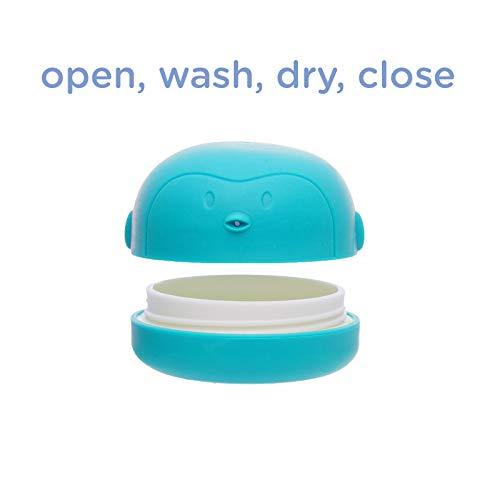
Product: Ubbi Squeeze and Switch Silicone Mold Free Bath Toys for Toddlers and Baby
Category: Toys & Games | Baby & Toddler Toys | Bath Toys
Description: Includes three, two-piece silicone bath toys.
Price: $9.99